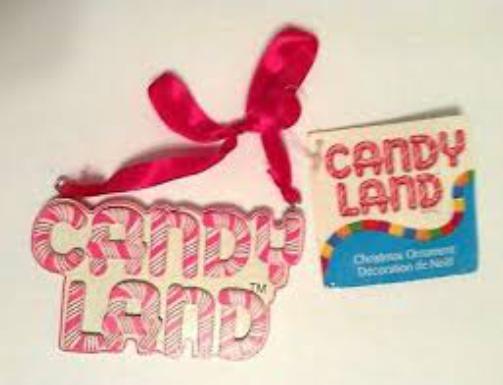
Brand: Candy Land
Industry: Food